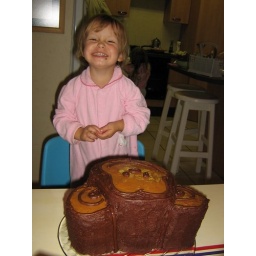
Lily's monkey cake, she saw it in a book called &amp;quot;my mum&amp;quot; by Anthony Browne